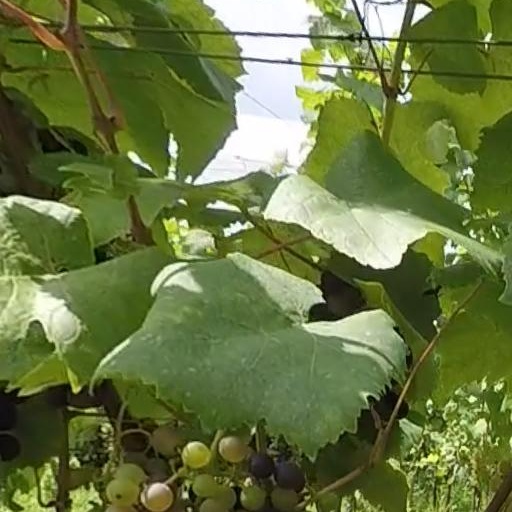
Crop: grape